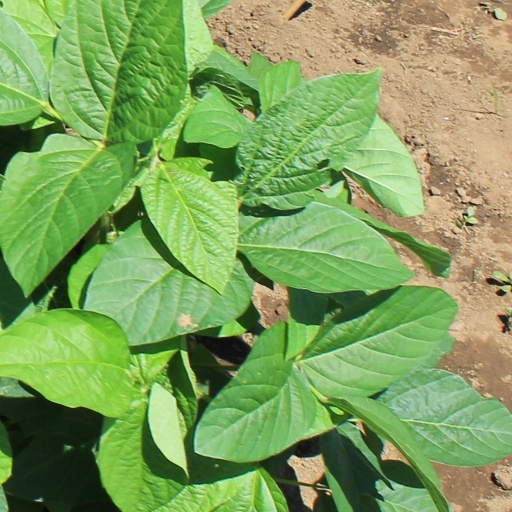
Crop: soybean